United States party politics and the political status of Puerto Rico

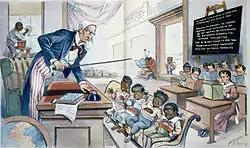
An 1899, caricature by Louis Dalrymple (1866–1905), showing Uncle Sam harshly lecturing four black children labelled Philippines, Hawaii, Puerto Rico and Cuba

The brief Spanish–American War resulted in the seizure of Cuba, the Philippines and Puerto Rico by the United States in July 1898. In October, a military governor position was established to rule over the Puerto Ricans. The inaugural holder of this position was John R. Brooke, a former Union general during the American Civil War. The position only held de facto rule over Puerto Rico until December 1898, when the Treaty of Paris was signed and subsequently ratified by the U.S. Senate in 1899, thus Puerto Rico was formally ceded to the U.S. The military administration successfully managed to police the island as well as establish a school system, adequate sanitation systems, and build and maintain highways and roads. While the military administration is generally seen as a success, it has attracted criticism for disregarding local cultural and political sensitivities.